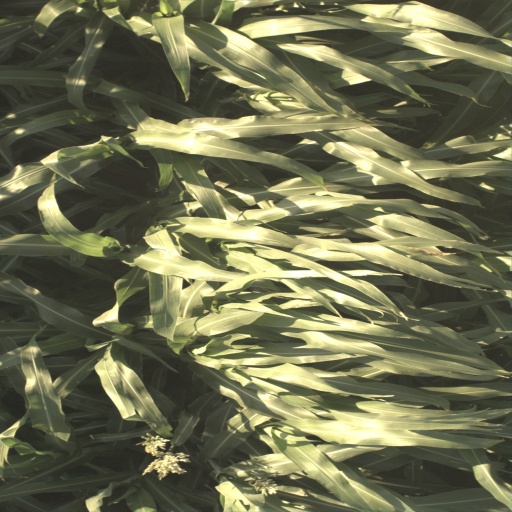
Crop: sorghum